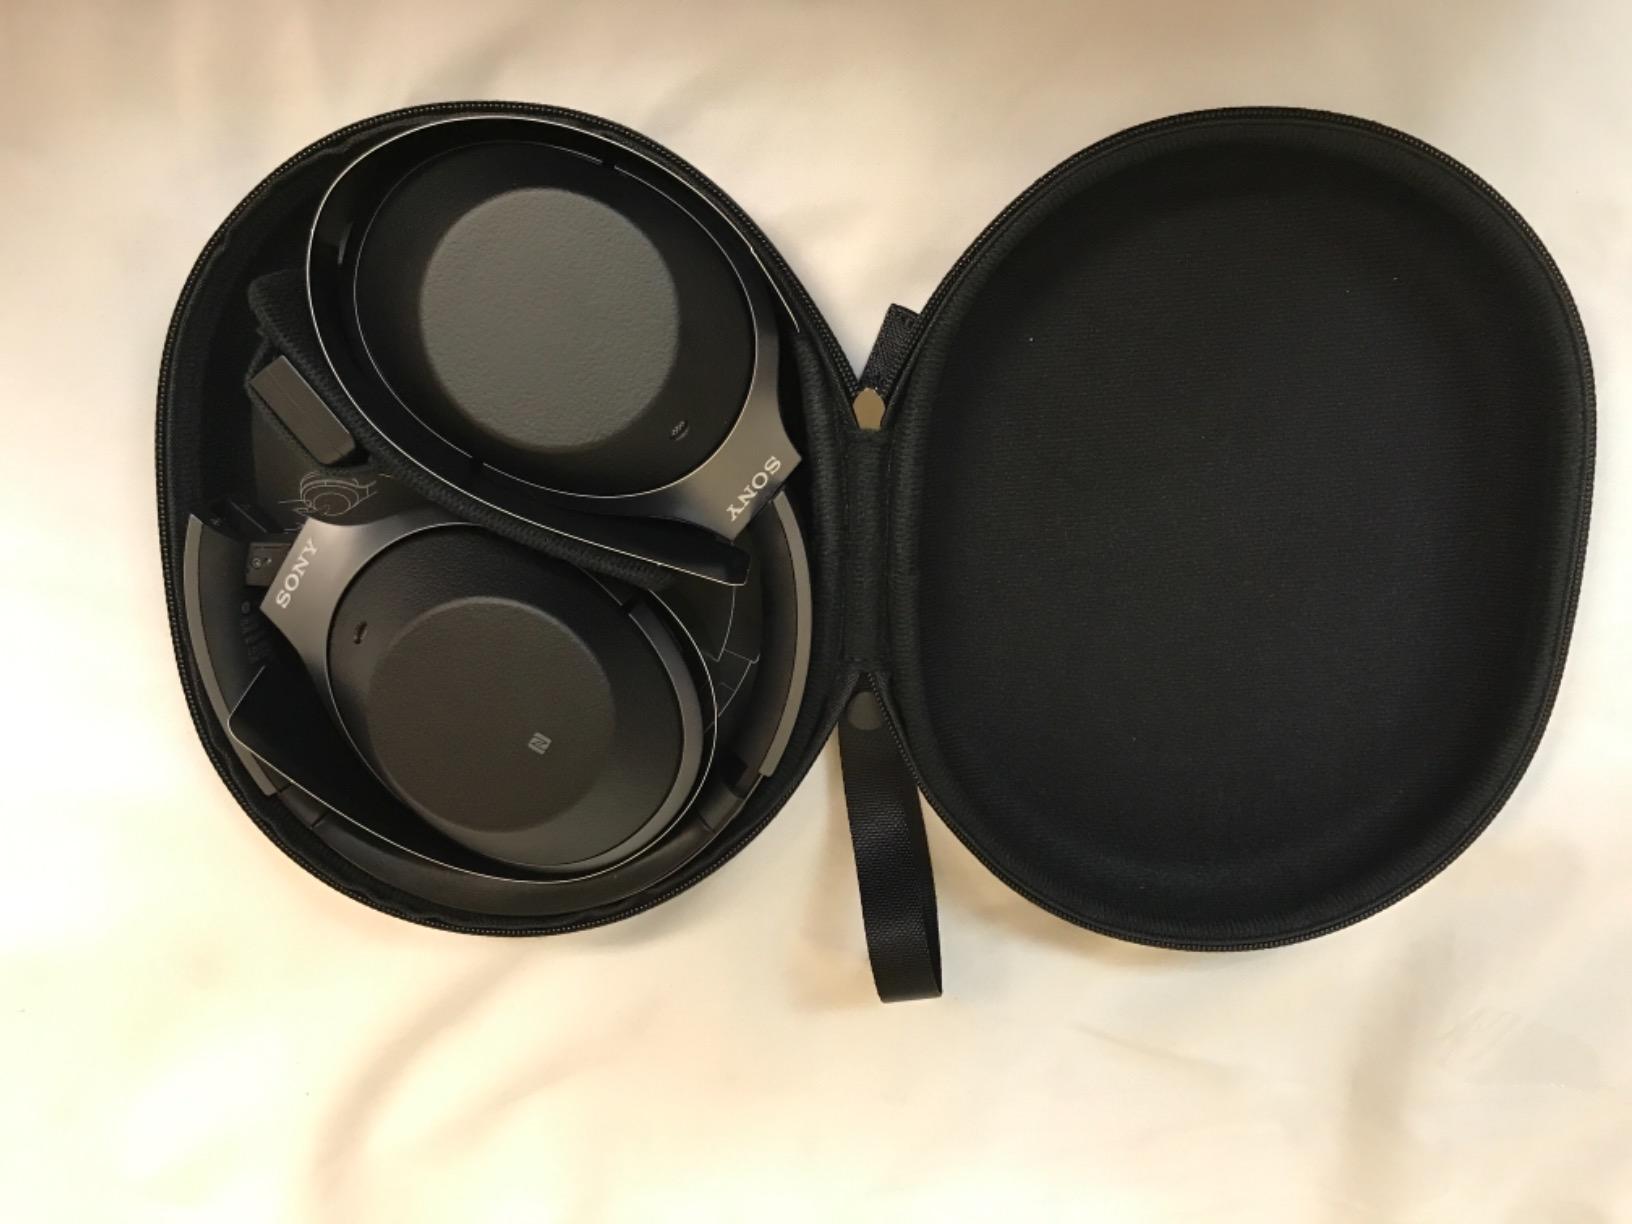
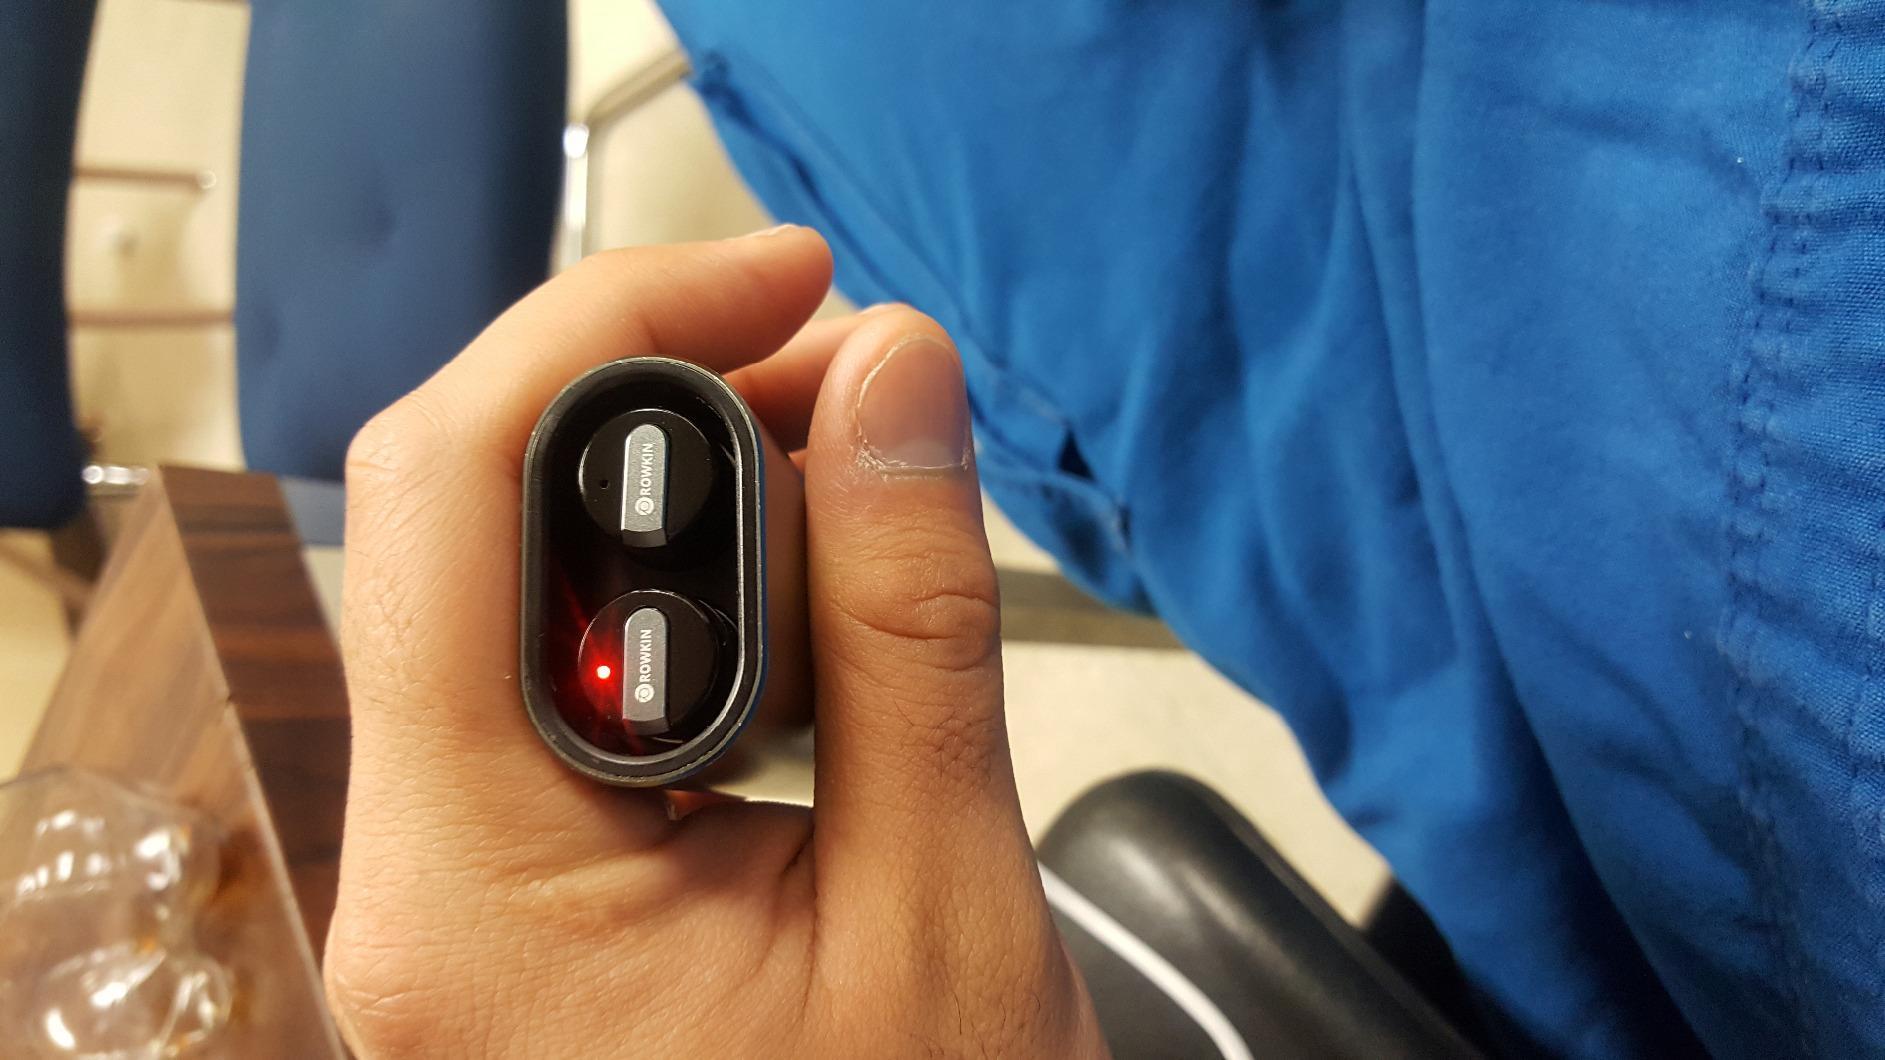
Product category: headphones
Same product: no